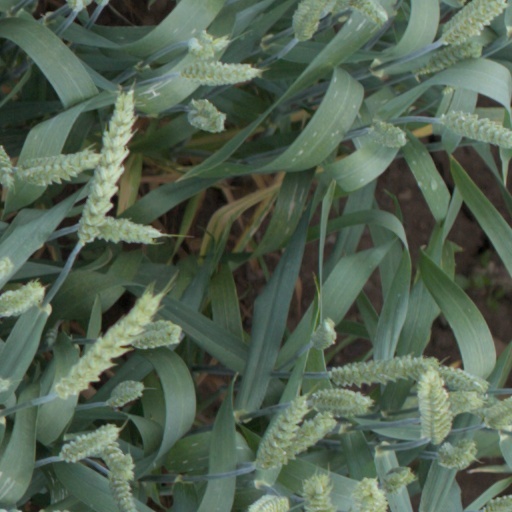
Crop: wheat